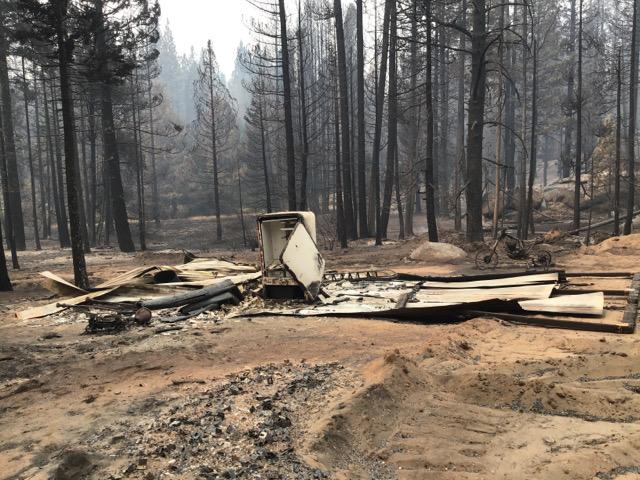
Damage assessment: destroyed